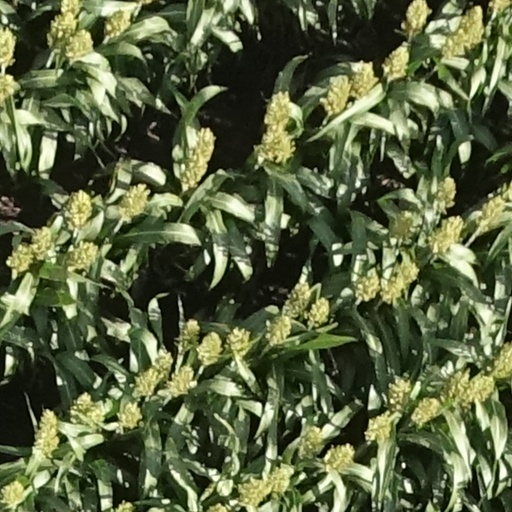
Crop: sorghum